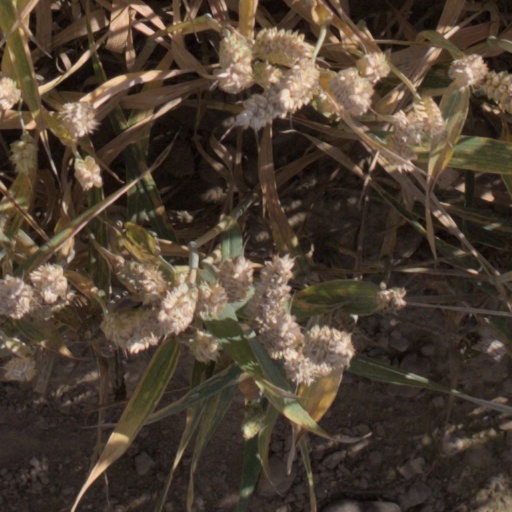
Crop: wheat